Yvette Lévy

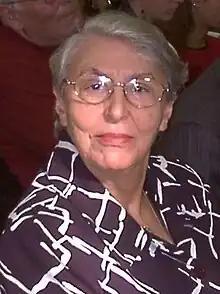
Lévy in 2009

Yvette Henriette Lévy (born 21 June 1926) is a French educator and survivor of the Holocaust. In July 1944, she was arrested by the Gestapo and was eventually sent to Auschwitz concentration camp. She survived and now educates youths about her experiences. Lévy is a Commander of the National Order of Merit and Officer of the Legion of Honour.